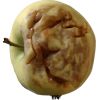
Label: Apple hit 1